Arranmore

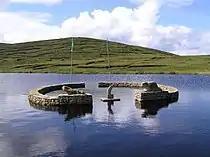
A sculpture at Lough Thoir

The island was the first offshore island in Ireland to get electricity from the Rural Electrification Scheme, run by the E.S.B., in 1957, but was amongst the last places in the country to get universally reliable piped water (in 1973–75) and an automatic phone exchange (in 1986). It went directly from a manual switchboard to an ISDN-enabled system, which had to be upgraded within weeks due to massive demand for consumer phone lines, as the previous exchange had been limited to issuing numbers to business ventures only, and only had 47 internal lines.